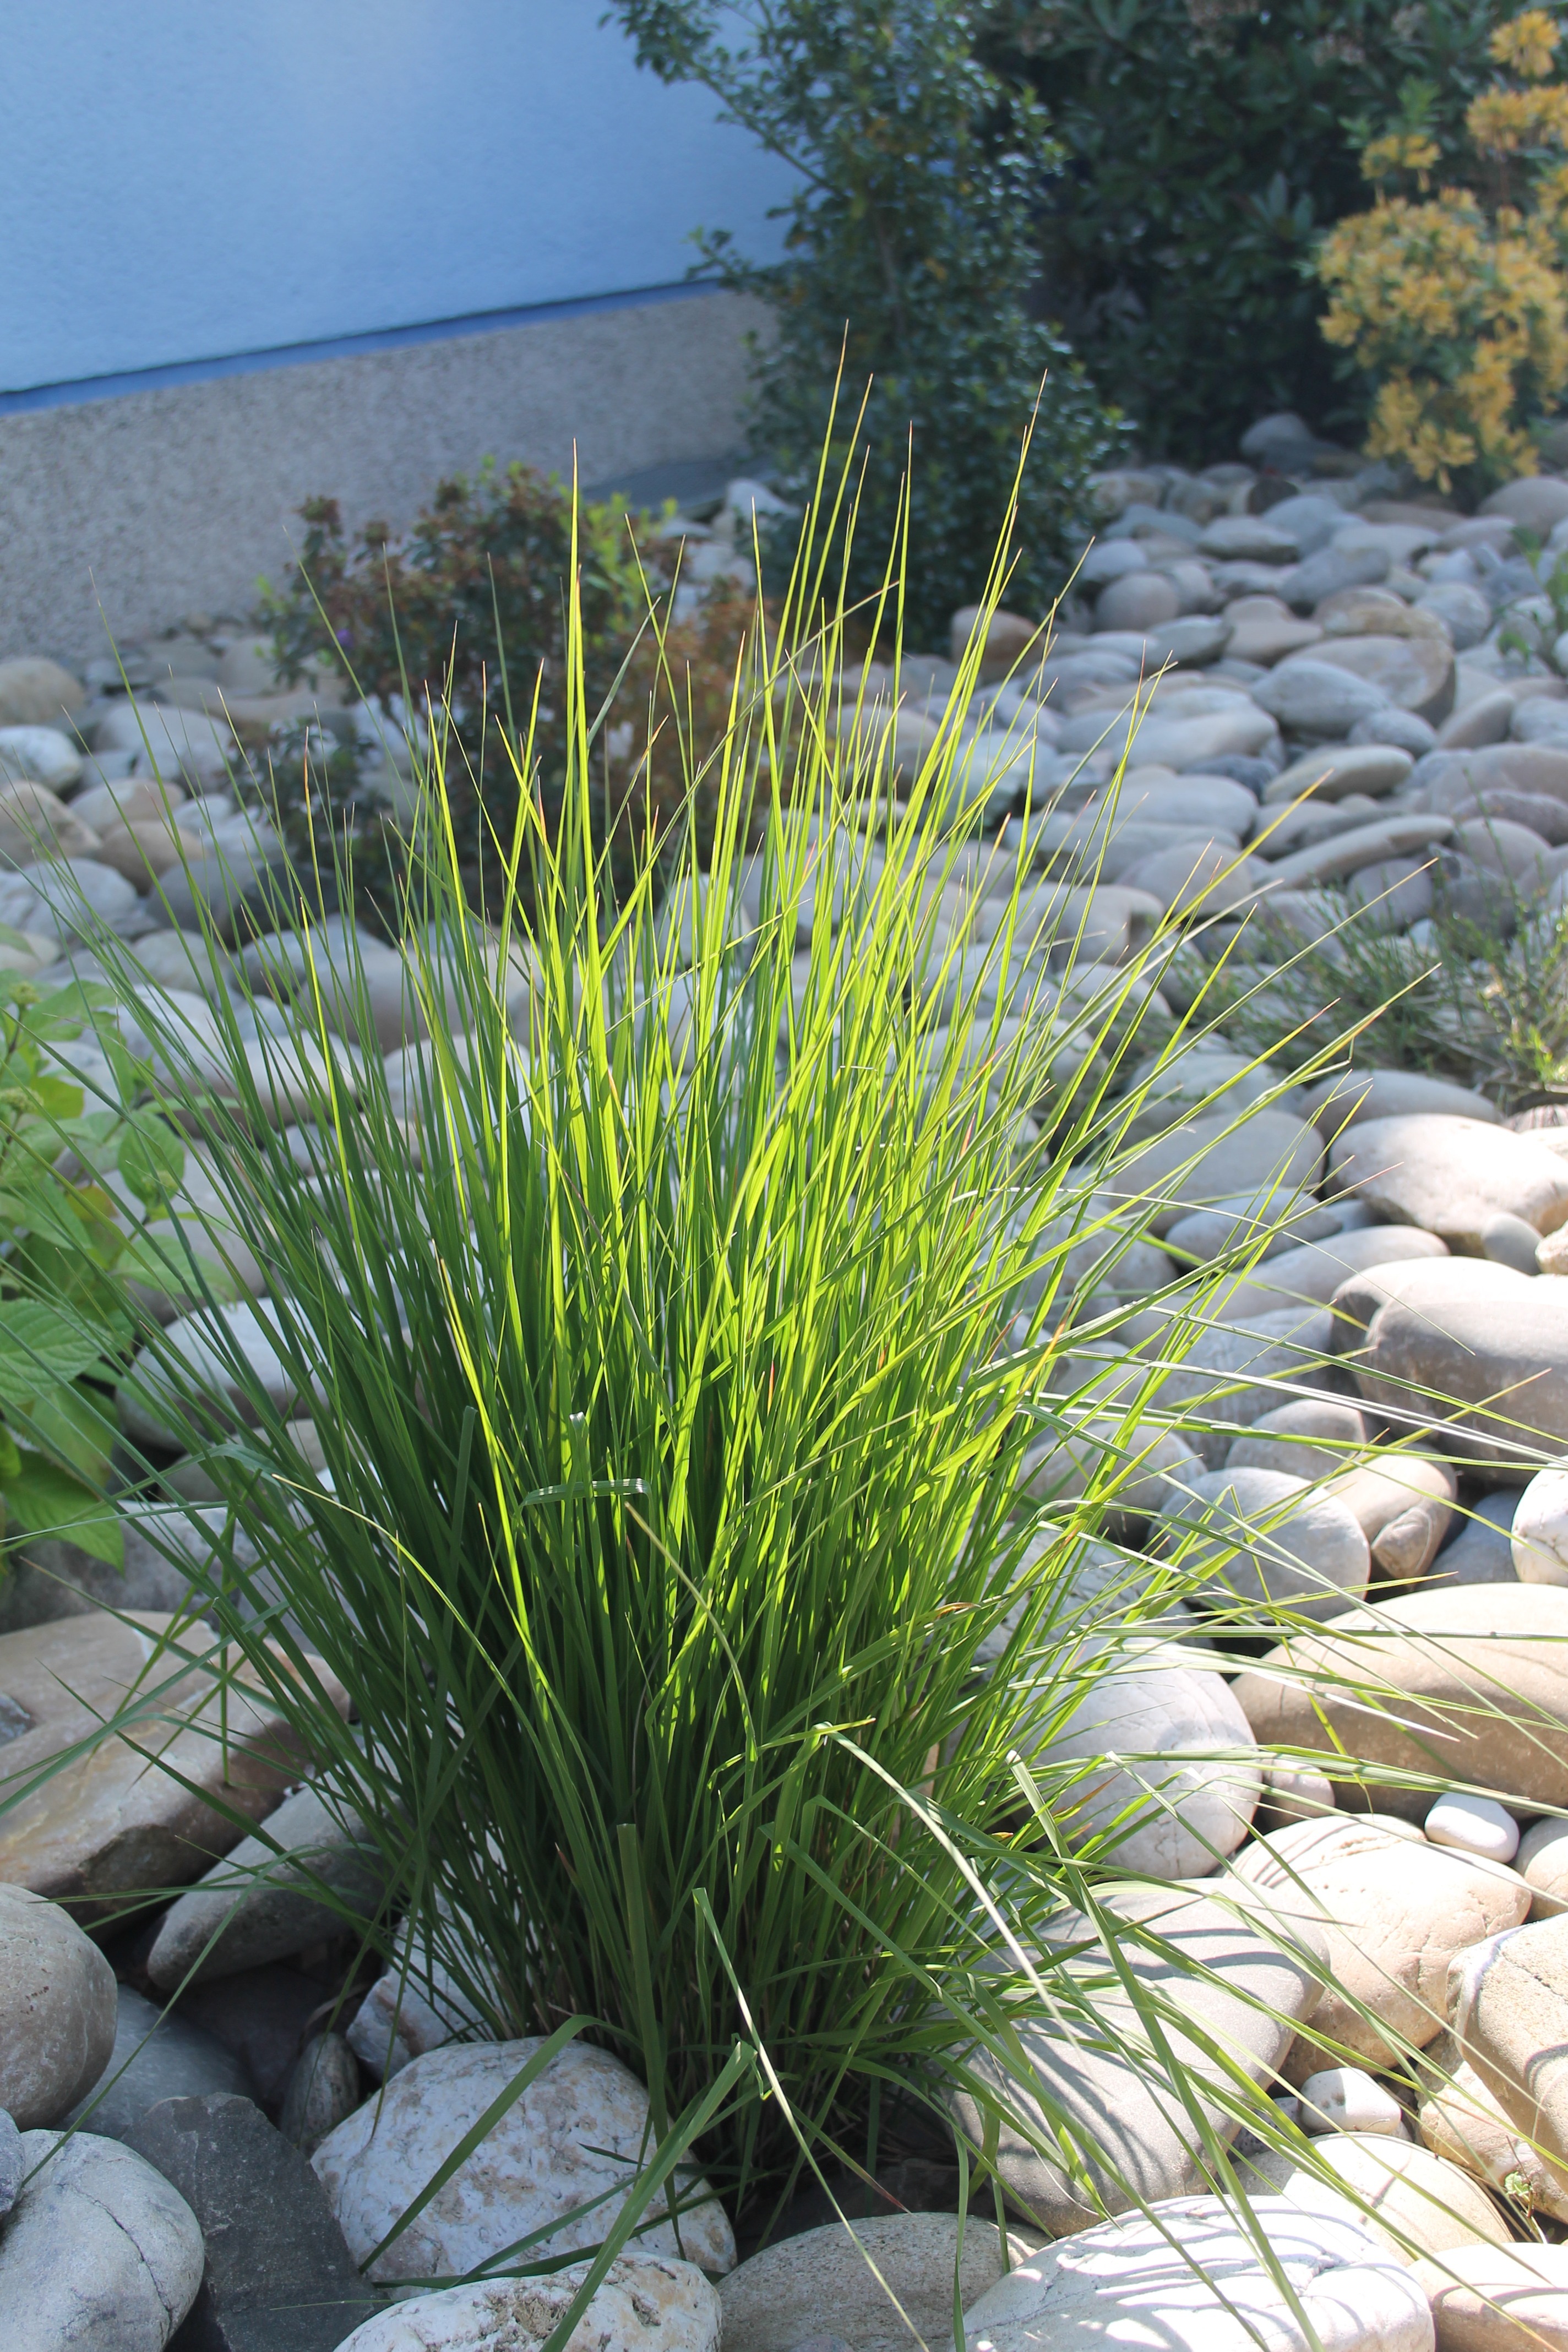
nature, grass, plant, flower, pond, green, herb, botany, garden, close, flora, ecosystem, halme, flowering plant, grass family, land plant, arecales